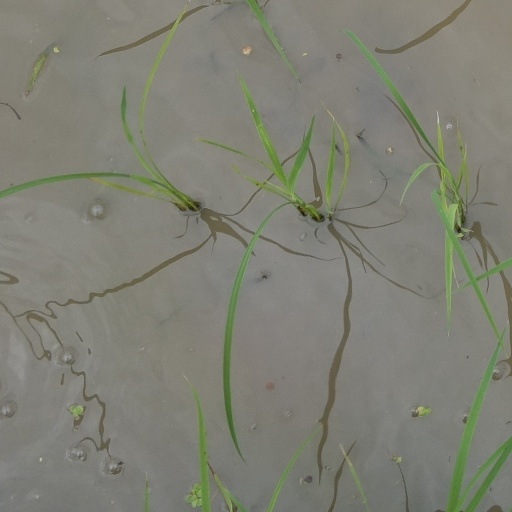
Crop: rice